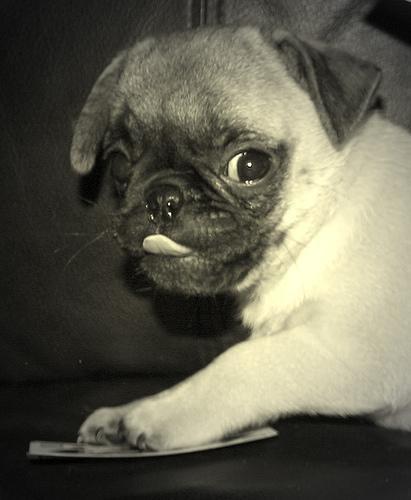
pug